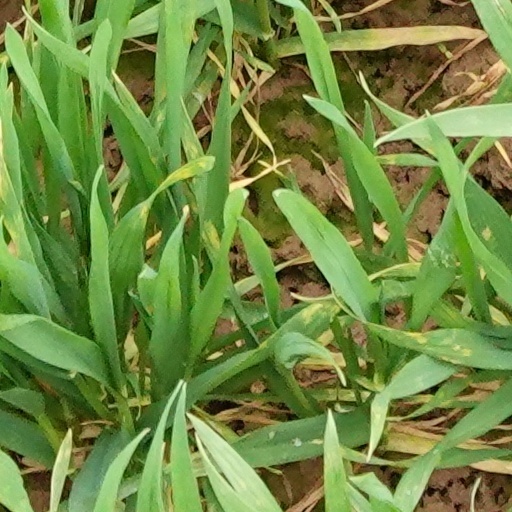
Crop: wheat